Clare Boothe Luce

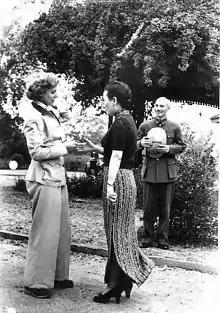
General Chiang Kai-shek and Madame Chiang welcome Clare Boothe Luce, April 1942.

Luce published "Stuffed Shirts", a volume of short stories, in 1931. "Scribner's Magazine" compared the work to Evelyn Waugh's "Vile Bodies" for its bitter humor. "The New York Times" found it socially superficial, but praised its "lovely festoons of epigrams" and beguiling stylishness: "What malice there may be in these pages has a felinity that is the purest Angoran." The book's device of characters interlinked from story to story was borrowed from Sherwood Anderson's "Winesburg, Ohio" (1919), but it impressed Andre Maurois, who asked Luce's permission to imitate it. Luce also published many magazine articles. She was also a playwright.